My Cousin from Warsaw (film)

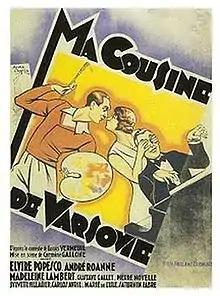

My Cousin from Warsaw is a 1931 French-German comedy film directed by Carmine Gallone and starring Elvire Popesco, André Roanne and Madeleine Lambert. The film's screenplay was adapted by Henri-Georges Clouzot. A separate German-language version was also made.